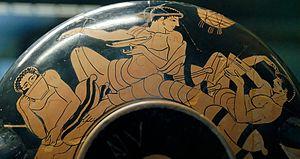
Scène de banquet
Le Banquet est un texte de Platon écrit aux environs de 380 av. J.-C. Il est constitué principalement d’une longue série de discours portant sur la nature et les qualités de l’amour. Tò sumpósion en grec est traduit traditionnellement par Le Banquet, terme désignant une réception, une fête mondaine.
Le Satyricon, également orthographié Satiricon, la forme au pluriel « les Satyrica » est préférable, est un roman satirique écrit en latin attribué, sans certitude absolue, à Pétrone. Le roman, considéré comme l'un des premiers de la littérature mondiale, mêle vers et prose, latin classique et vulgaire. Il est constitué par un récit-cadre et trois récits enchâssés : L'Éphèbe de Pergame, La Matrone d'Éphèse et le Festin chez Trimalcion, autant d'intrigues à la vaste postérité littéraire.
Le Banquet est un texte de Xénophon, dialogue écrit entre -390 et -370, alors que l’auteur réside dans son domaine de Scillonte, ville du Péloponnèse. Il est constitué d’une série de discours portant sur la nature et les qualités de l’amour.